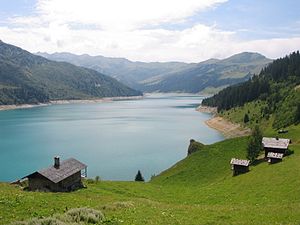
Cormet de Roselend / Galleri
Cormet de Roselend er et bjergpas i Frankrig. Det ligger i departementet Savoie og krydses af landevejen D902 og D925. Det forbinder Tarentaise-dalen med byen Beaufort. Landevejen D902 går fra hovedbyen i Tarentaise-dalen Bourg-Saint-Maurice til toppen af bjergpasset. Fra Bourg-Saint-Maurice går D902 gennem Vallée des Chapieux. Fra passets toppunkt går landevej D925 til Vallée du Beaufortain.